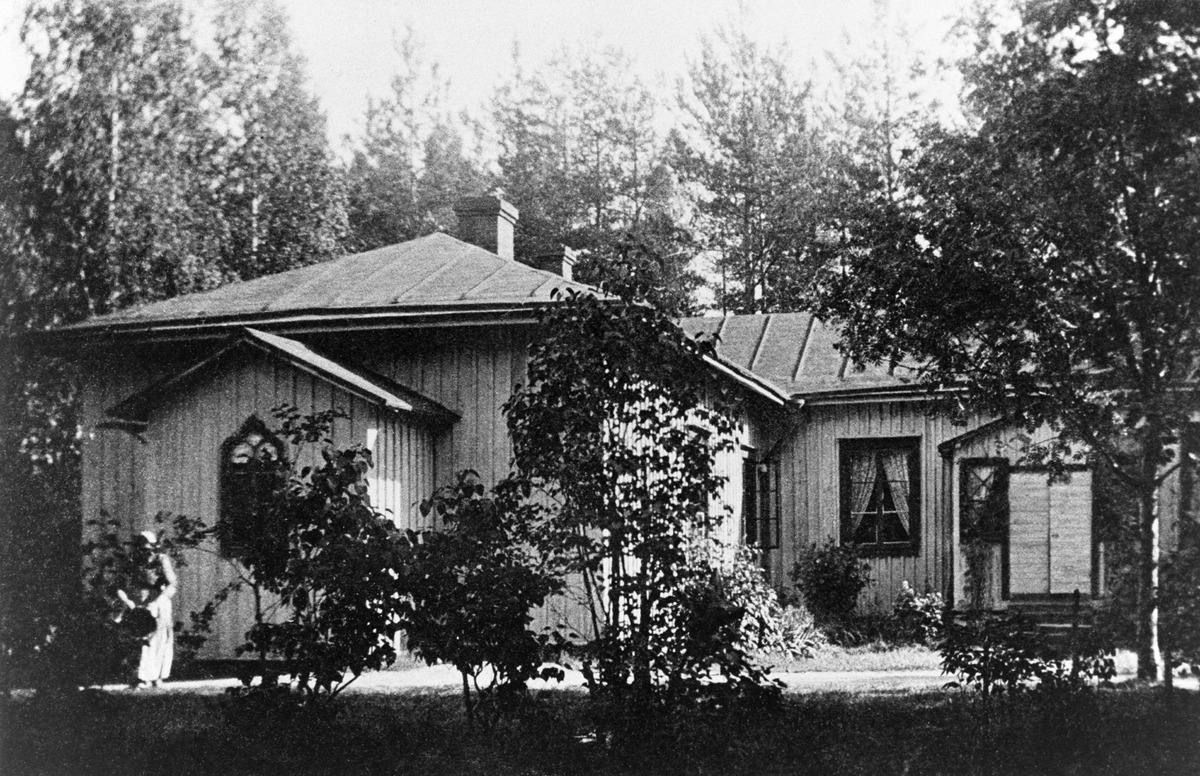
Vuosaari, Marielund
sisällön kuvaus: Vuosaari, Marielund. Päärakennus. mustavalkoinen
Kuvaaja: Slotte, Anna-Lisa, valokuvaaja
Ajankohta: kuvausaika 1916
Paikka: Suomi, Uusimaa, Helsinki, Vuosaari Helsinki, Satamasaarentie nykyinen
Aiheet: puurakennukset, pihat